Frank Omiyale

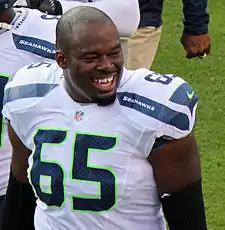
Omiyale with the Seattle Seahawks in 2012

Frank Tayo Omiyale (born November 23, 1982) is an American former professional football offensive tackle who played in the National Football League (NFL). He was selected by the Atlanta Falcons in the fifth round of the 2005 NFL draft. He played college football at Tennessee Tech.